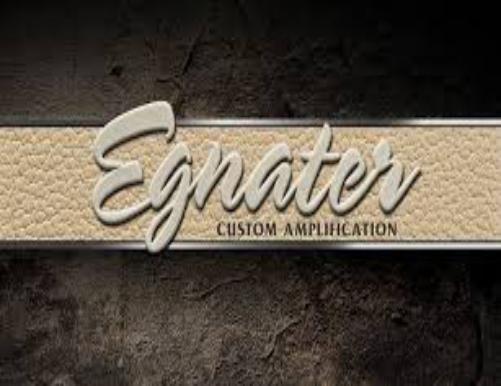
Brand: Egnater
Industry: Electronic